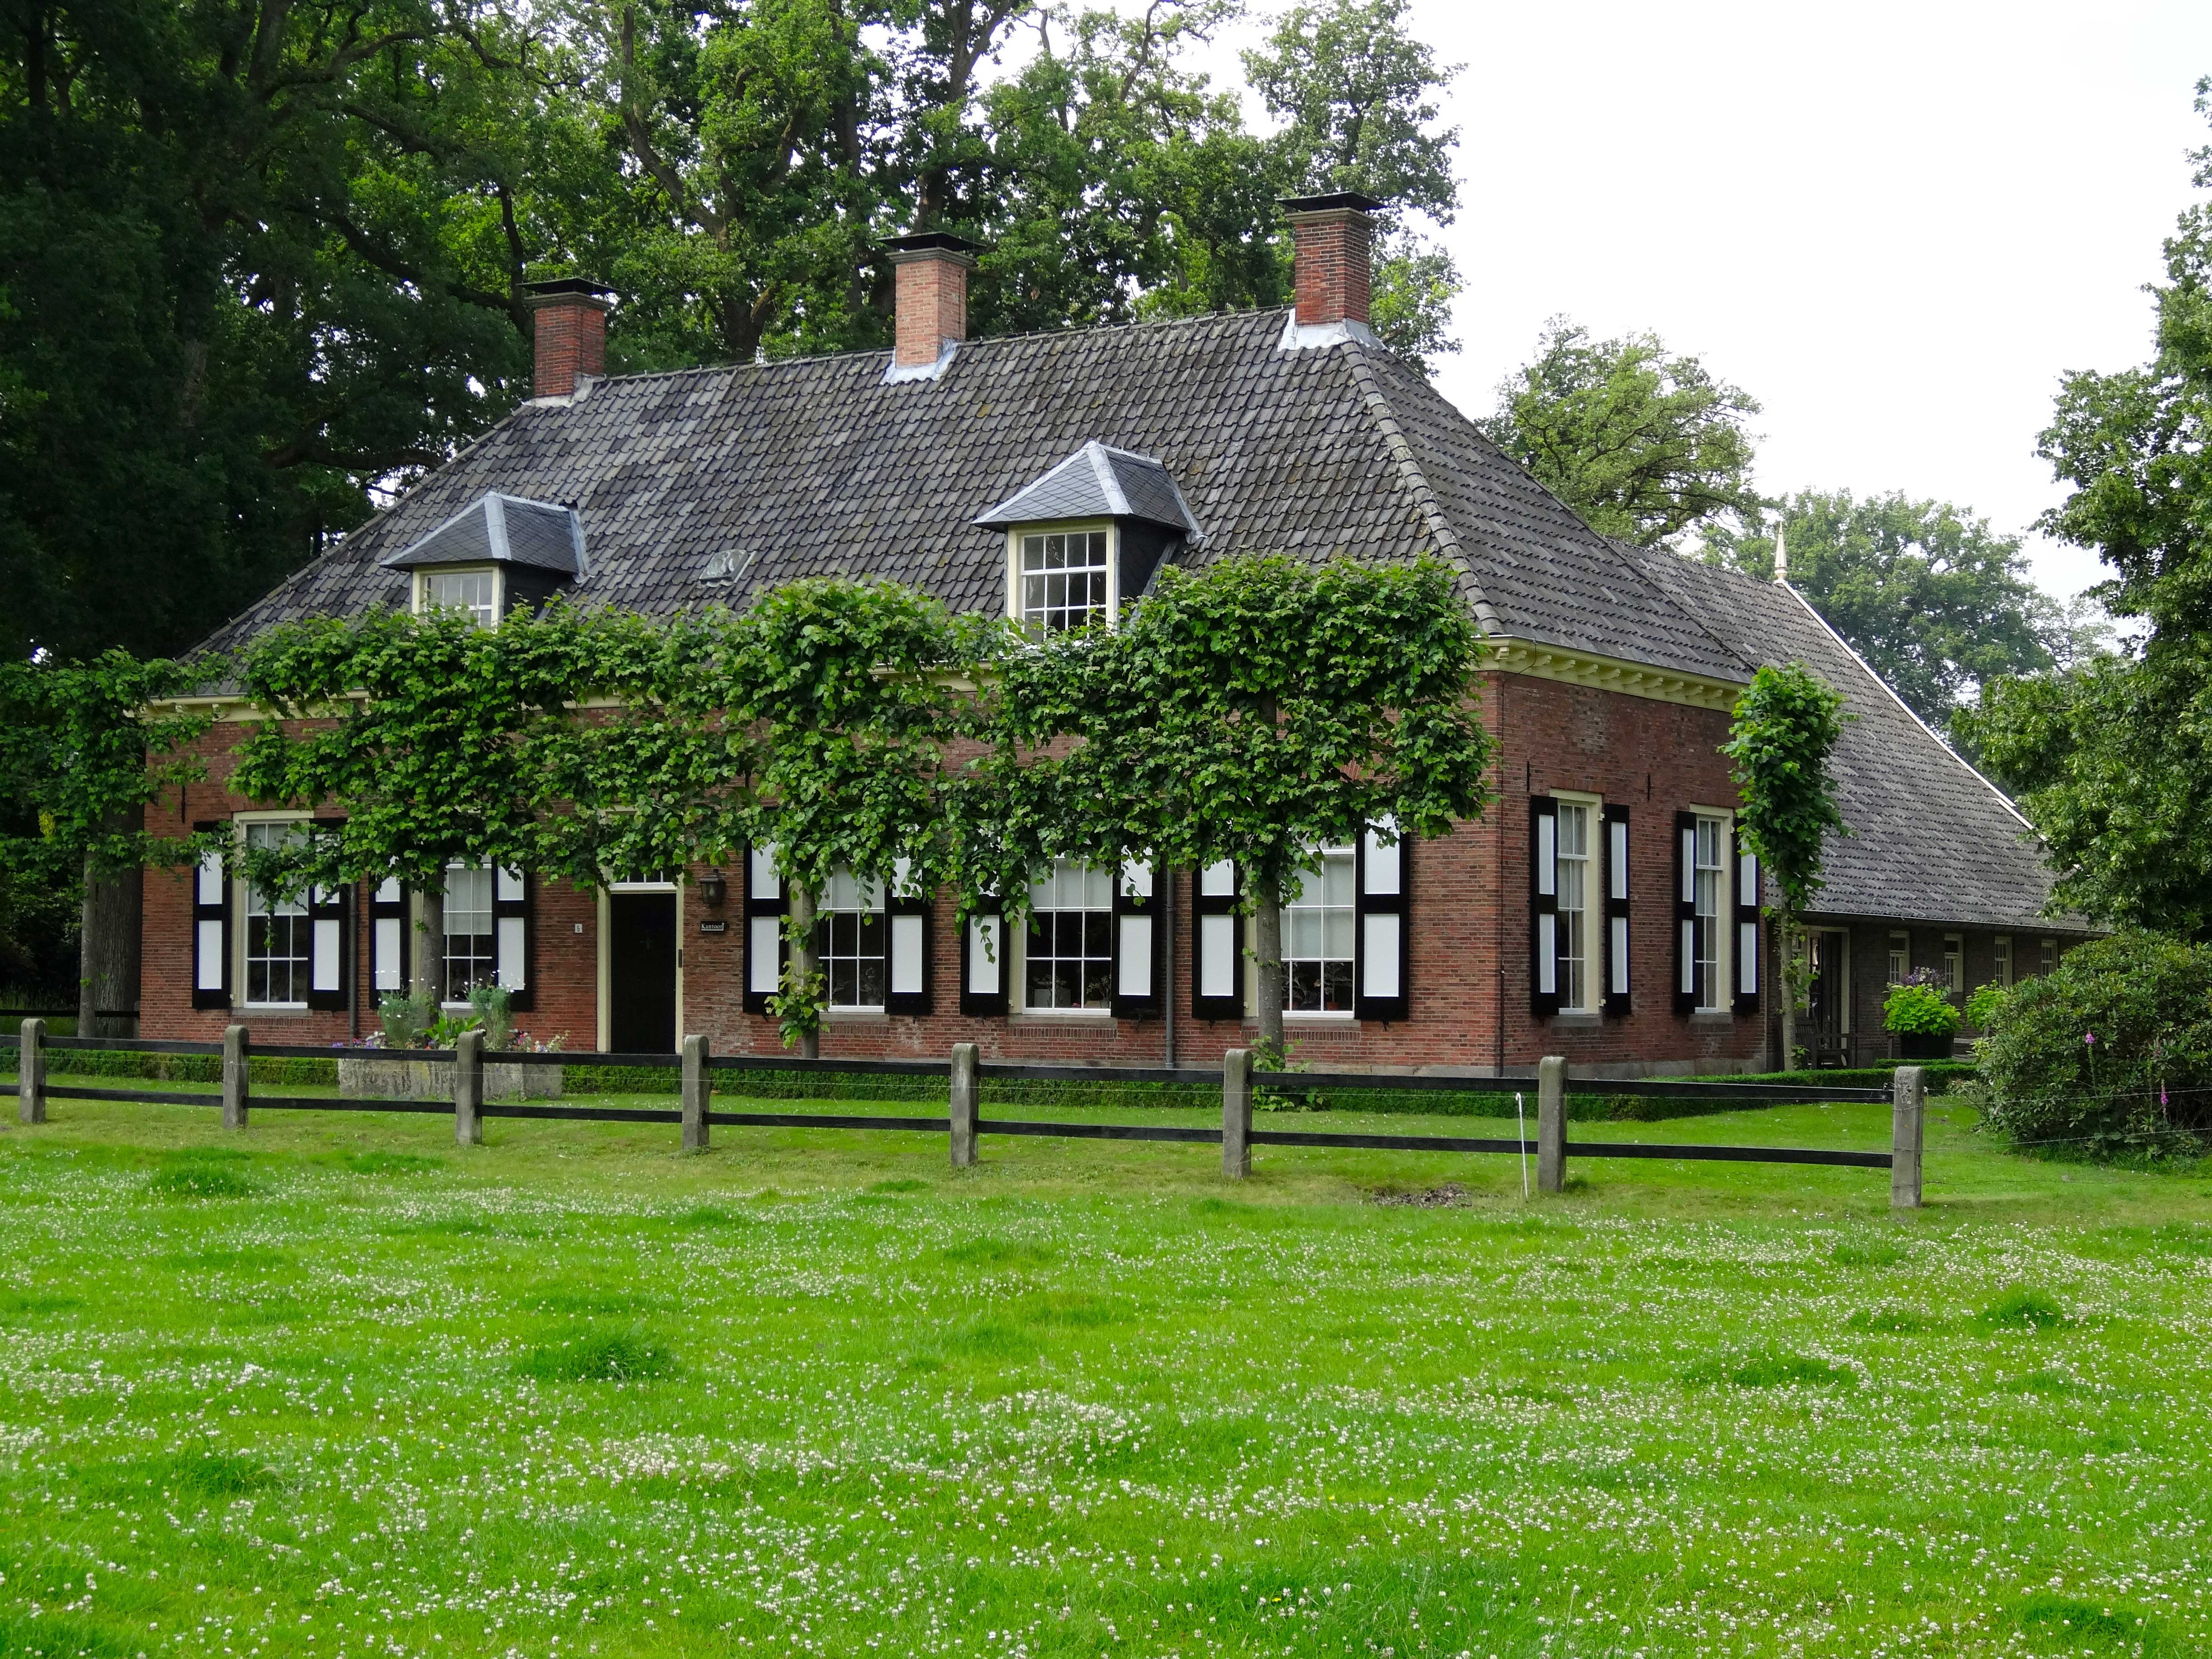
tree, architecture, farm, lawn, manor, house, building, palace, barn, home, village, suburb, cottage, castle, property, holland, netherlands, farmhouse, plantation, estate, yard, manor house, rural area, residential area, kasteelboerderij